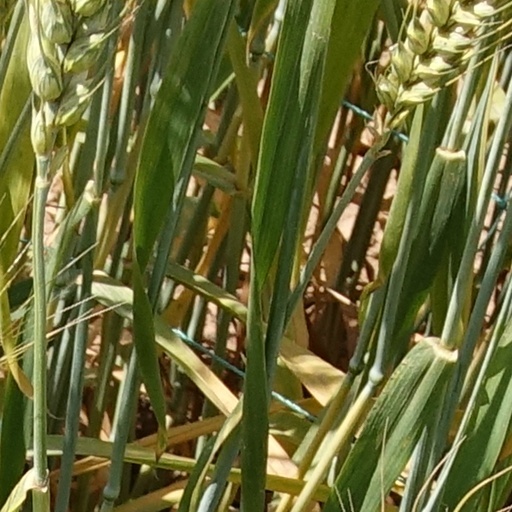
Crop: wheat